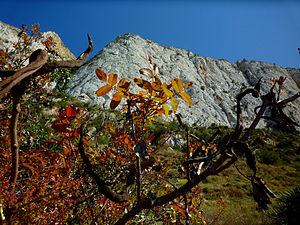
Le Pistachier térébinthe ou Térébinthe, est une plante à feuillage caduc de la famille des Anacardiacées poussant dans la garrigue et le maquis, commun dans tout le bassin méditerranéen.